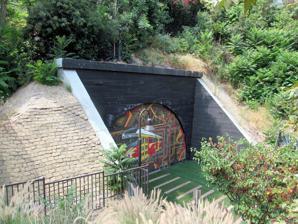
Building: Hollywood Subway
Country: United States of America
Year built: 1925
Los Angeles Historic-Cultural Monument This article is about the tunnel for the streetcars of the Pacific Electric Railway in Los Angeles. For the current subway line running under Hollywood, see B Line (Los Angeles Metro) . Belmont Tunnel / Toluca Substation and Yard Preserved northern rail tunnel portal, 2017 Coordinates 34°3′36.56″N 118°15′32.8″W / 34.0601556°N 118.259111°W / 34.0601556; -118.259111 Los Angeles Historic-Cultural Monument Designated February 23, 2005 Reference no. 790 The Hollywood Subway , as it is most commonly known, officially the Belmont Tunnel , was a subway tunnel used by the interurban streetcars (the "Red Cars") of the Pacific Electric Railway . It ran from its northwest entrance in today's Westlake district to the Subway Terminal Building , in the Historic Core , the business and commercial center of Los Angeles from around the 1910s through the 1950s. The Subway Terminal was one of the Pacific Electric Railway’s two main hubs, the other being the Pacific Electric Building at 6th and Main. Numerous lines proceeded from the San Fernando Valley , Glendale , Santa Monica and Hollywood into the tunnel in Westlake and traveled southeast under Crown and Bunker Hill towards the Subway Terminal. The two-track tunnel, 1.045 miles (1.682 km) long, cut roughly eight miles (13 km) off rail travel through some of the most heavily congested areas in the United States. At its peak, this tunnel hosted 880 Red Cars per day, and served upwards of 20 million passengers a year. The tunnel's northwest entrance, the shed of what was formerly an electric substation, and the site of the former yard, are just downhill from 299 South Toluca Street, in Westlake . Together they form a Los Angeles Historic-Cultural Monument , the Belmont Tunnel / Toluca Substation and Yard . The monument site is bounded by 2nd Street and the Beverly Boulevard viaduct to the north, Lucas Avenue to the west, Emerald Street uphill to the south, and Toluca Street to the east. Currently, the Belmont Station Apartments stand in front of the tunnel entrance. History v t e Hollywood Subway Legend to Glendale Boulevard Toluca Yard Substation No. 51 Belmont Tunnel Portal 2 LARy Route 2 US 101 Harbor Freeway Terminal Tower Subway Terminal Hill Street station Background Early plans for a subway line in Los Angeles included the same alignment as the built tunnel, but continuing further northwest to a point near Bimini Baths and providing connections in Hollywood. A branch would have run to Santa Monica in the west. 1920s – 1950s Pacific Electric interurban streetcar at the Downtown Los Angeles Subway Terminal around 1930 The monument has a rich history dating back to the early 1920s. Responding to the traffic congestion that clogged the streets of downtown, the California Railroad Commission in 1922 issued Order 9928, which commissioned the Pacific Electric company to dig a subway for new trains to bypass downtown's busy streets and highways. Plans for the proposed "Hollywood Subway" were drafted as early as February 1924, and ground was broken in May of the same year. After eighteen months of construction and US$ 1.25 million (equivalent to US$21.7 million in 2023), the Subway officially opened to the public on December 1, 1925. Over about one mile of track, the Subway linked trains heading towards the intersection of Beverly and Glendale Boulevards in Westlake with Los Angeles's newest train station and second electric rail hub, which lay underneath the Subway Terminal Building at the corner of Fourth and Hill Streets, by Pershing Square (due east). Trains through the tunnel were powered by a new substation — Toluca No. 51 — which was built in the yard next to the tunnel's portal. The Subway funneled trains through Westlake and Hollywood to Santa Monica, North Hollywood, and Glendale, cutting seven miles (11 km) or more off similar journeys on rails running along Alameda Street and Exposition Boulevard, which funneled train traffic south and east in Southern California to the other hub, and headquarters, the Pacific Electric Building . The Subway soon became Los Angeles's most heavily used shortcut. Faster than the automobile and at 6¢ per ride (equivalent to $1.04 in 2023), electric trains carried thousands of travelers each day through it in the 1920s and 1930s. Ridership through the Subway reached its peak during the Second World War: in 1944, 880 trains per day used the tunnel, serving an estimated 65,000 passengers daily, reckoning out to more than 20 million riders a year. After the parent corporation, Southern Pacific Railroad , sold Pacific Electric Railway to a subsidiary of General Motors , trains were replaced with motor buses; Pacific Electric was shut down in 1955. The last electric train to carry passengers — adorned with a banner reading, To Oblivion, left the Belmont Tunnel on the morning of June 19, 1955. Shortly thereafter, Southern Pacific lifted the tracks from the Subway, shut up the Subway Terminal Building , disconnected the Toluca Substation, and abandoned the properties. 1960s – present Belmont Station Apartments, built on the railway yard In the 1960s, the city briefly conscripted the Subway for impounded automobiles, and later as a makeshift disaster shelter. In the mid-1960s the middle portion of the tunnel was blocked off by the foundation of one of the skyscrapers on Bunker Hill , creating two separated sections of the original tunnel. Later, in 1974 a piling of the Bonaventure Hotel was driven through the middle portion of the tunnel. Even after the change, the tunnels sections remained a popular location for film and television shoots. Over the next 35 years, few changes were made to the tunnel, electric substation, or train yard property, and the neglected property became a popular venue for graffiti. In 2002, the land used for the substation and train yard was sold to West Los Angeles-based Meta Housing Corporation, who agreed to clean and preserve the substation building and the tunnel portal. On the old train yard property Meta built the Belmont Station Apartments, which blocks the tunnel portal. The portal was sealed and painted with a mural of a Red Car by artist Tait Roelofs, which glows in the dark. The substation building and the portal arch were integrated into a park for the building's residents. In 2007, the Subway Terminal Building was renovated into Metro 417, a luxury apartment building. The developers restored the building's natural stone exterior and removed the drop ceiling from the ornate lobbies. The underground station area remains, but access to what remains of the tunnel is blocked by a wall, and a corner of the old terminal area is separated from the Pershing Square station by a wall. Film and media location Preserved Toluca Substation behind the apartment buildings, 2017 The Hollywood Subway and electric substation are used in a large number of TV shows, films, and other creative genres: The electric substation is the Resistance headquarters in the 1980s TV miniseries, V . The Belmont Tunnel is the way out of the refugee camp in the 1987 film, The Running Man . The substation is a gang clubhouse in the 1988 film, Colors . The predator's spacecraft in the 1990 film, Predator 2 , was hidden inside the tunnel. The substation in the 1992 film, Reservoir Dogs , is the secret place for Freddy Newandyke to prepare himself to go undercover as Mr. Orange. The substation is set as an underground nightclub in the 2004 movie, D.E.B.S. The cover art for the album, Take Them On, on Your Own , by Black Rebel Motorcycle Club , was photographed inside the tunnel. The substation appears in the video for “ Under the Bridge .” The video for By the Way , by the Red Hot Chili Peppers , is set inside the tunnel. The substation is seen briefly in the music video for “Get U Down Pt. 2,” by Warren G . The tunnel and substation are featured in the 2005 skateboarding video game Tony Hawk's American Wasteland , in which the player takes the tunnel to ride from Downtown LA to East LA. The 2011 neo-noir-detective video game L.A. Noire , set in 1947, recreates the tunnel and substation in full use. The video for "Maria Maria" by Carlos Santana is set in front of the substation. The music video for " One Step Closer " by Linkin Park is mostly set within the tunnel. See also Pacific Electric Railway Subway Terminal Building References